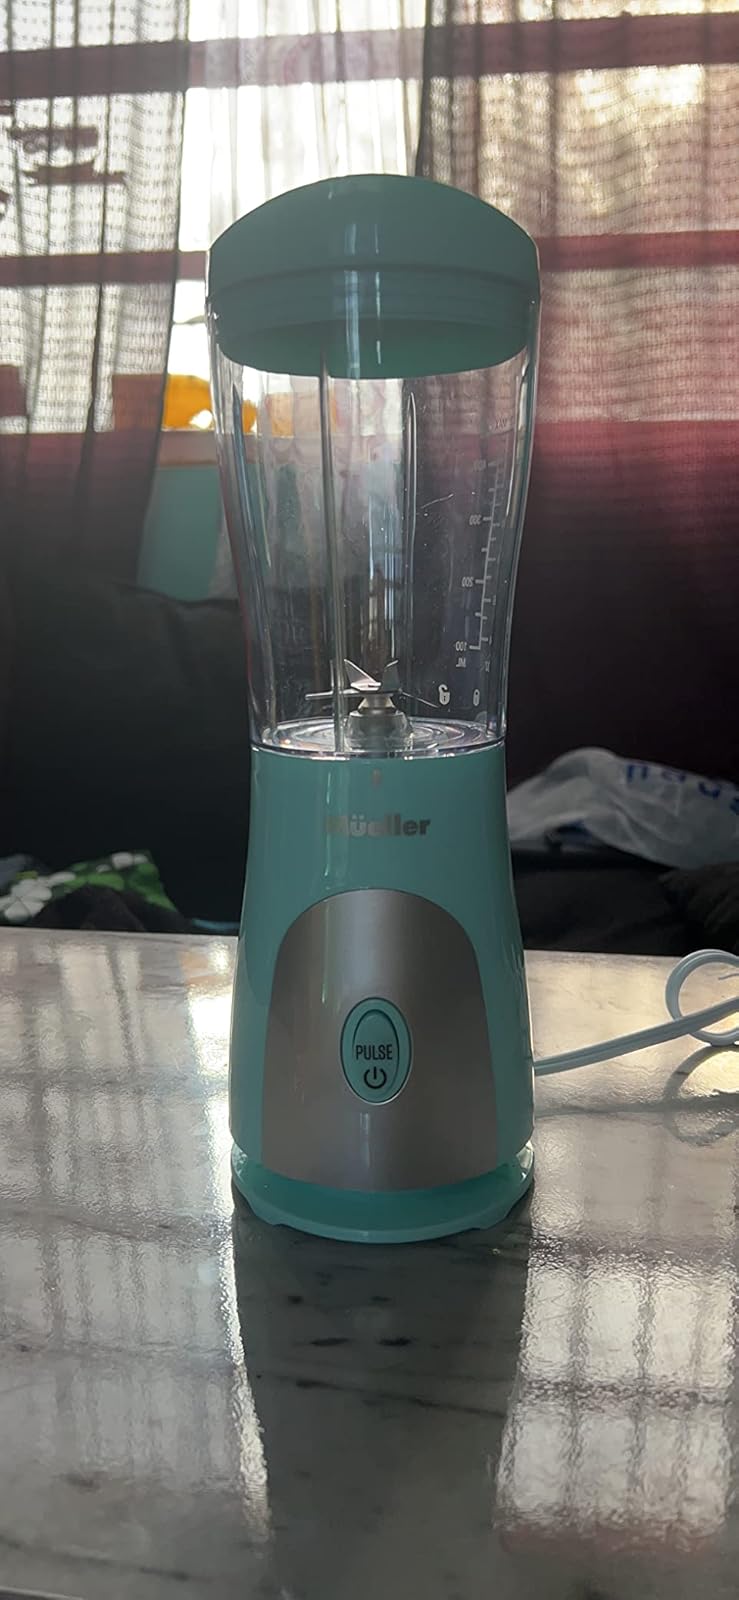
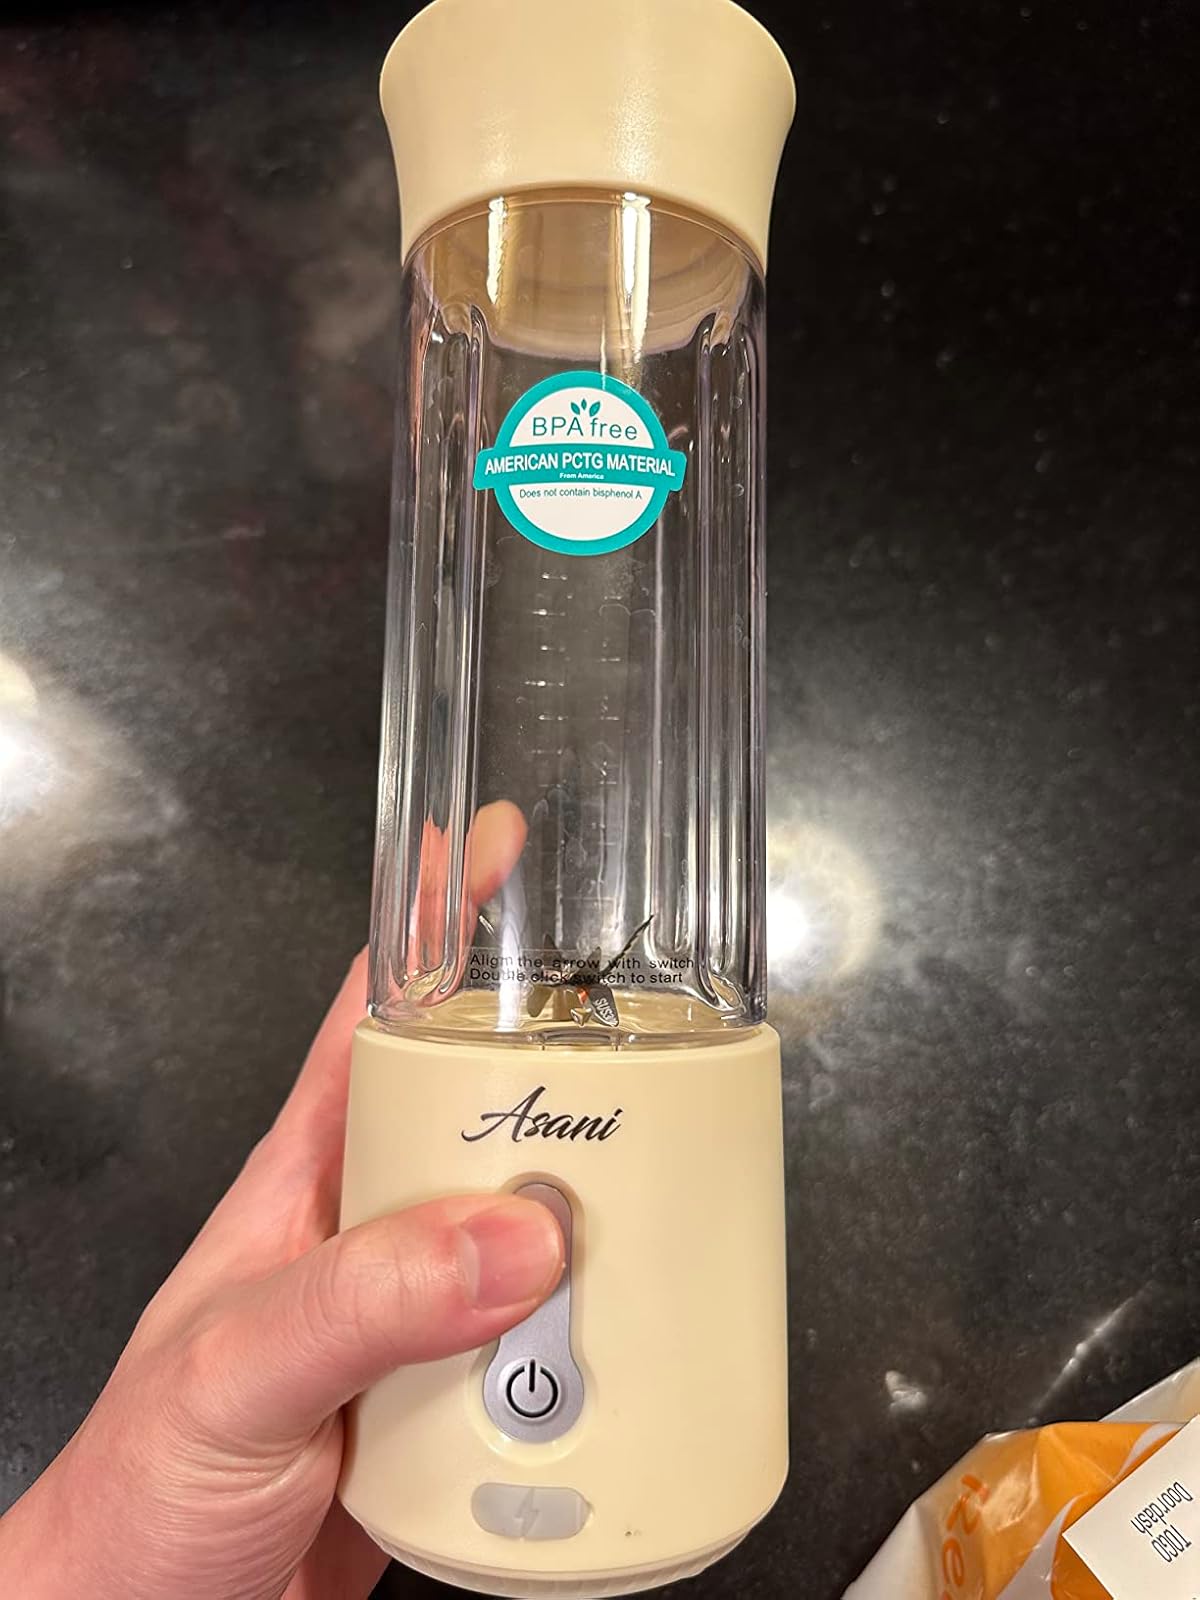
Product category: items_blender
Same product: no